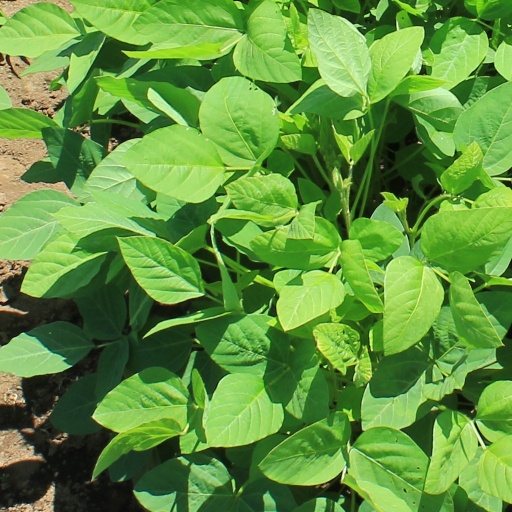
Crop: soybean